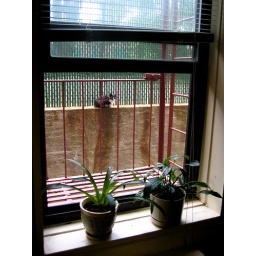
Kitty in the kitchen window